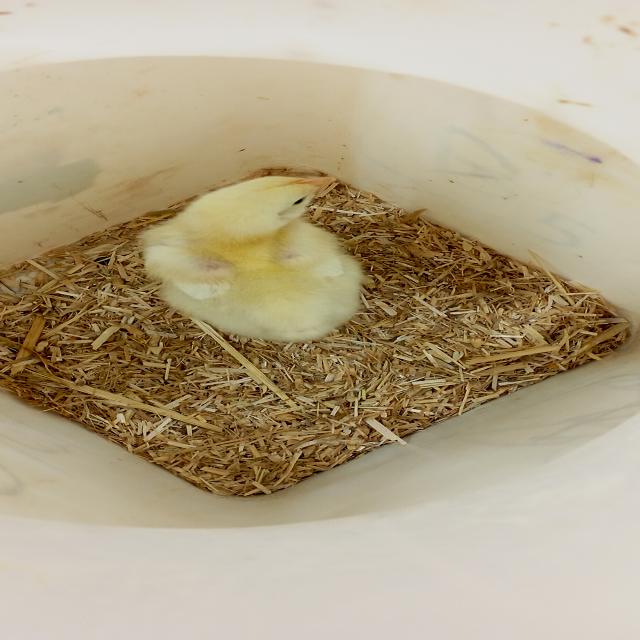
Weight: 184 g